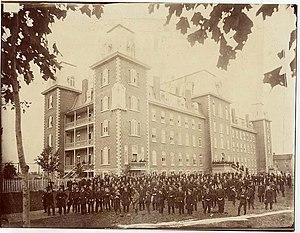
Séminaire à tourelles, Trois-Rivières, 1885.
Le Séminaire Saint-Joseph de Trois-Rivières est une école secondaire privée et mixte située en plein cœur de Trois-Rivières. L'établissement accueille actuellement un peu moins de 800 élèves. L'école a hébergé plusieurs élèves maintenant réputés au Québec et même au Canada. Le bâtiment loge également une aile complète de locaux d'habitation pour la communauté religieuse, une chapelle, un service d'archives ainsi que le musée Pierre-Boucher.